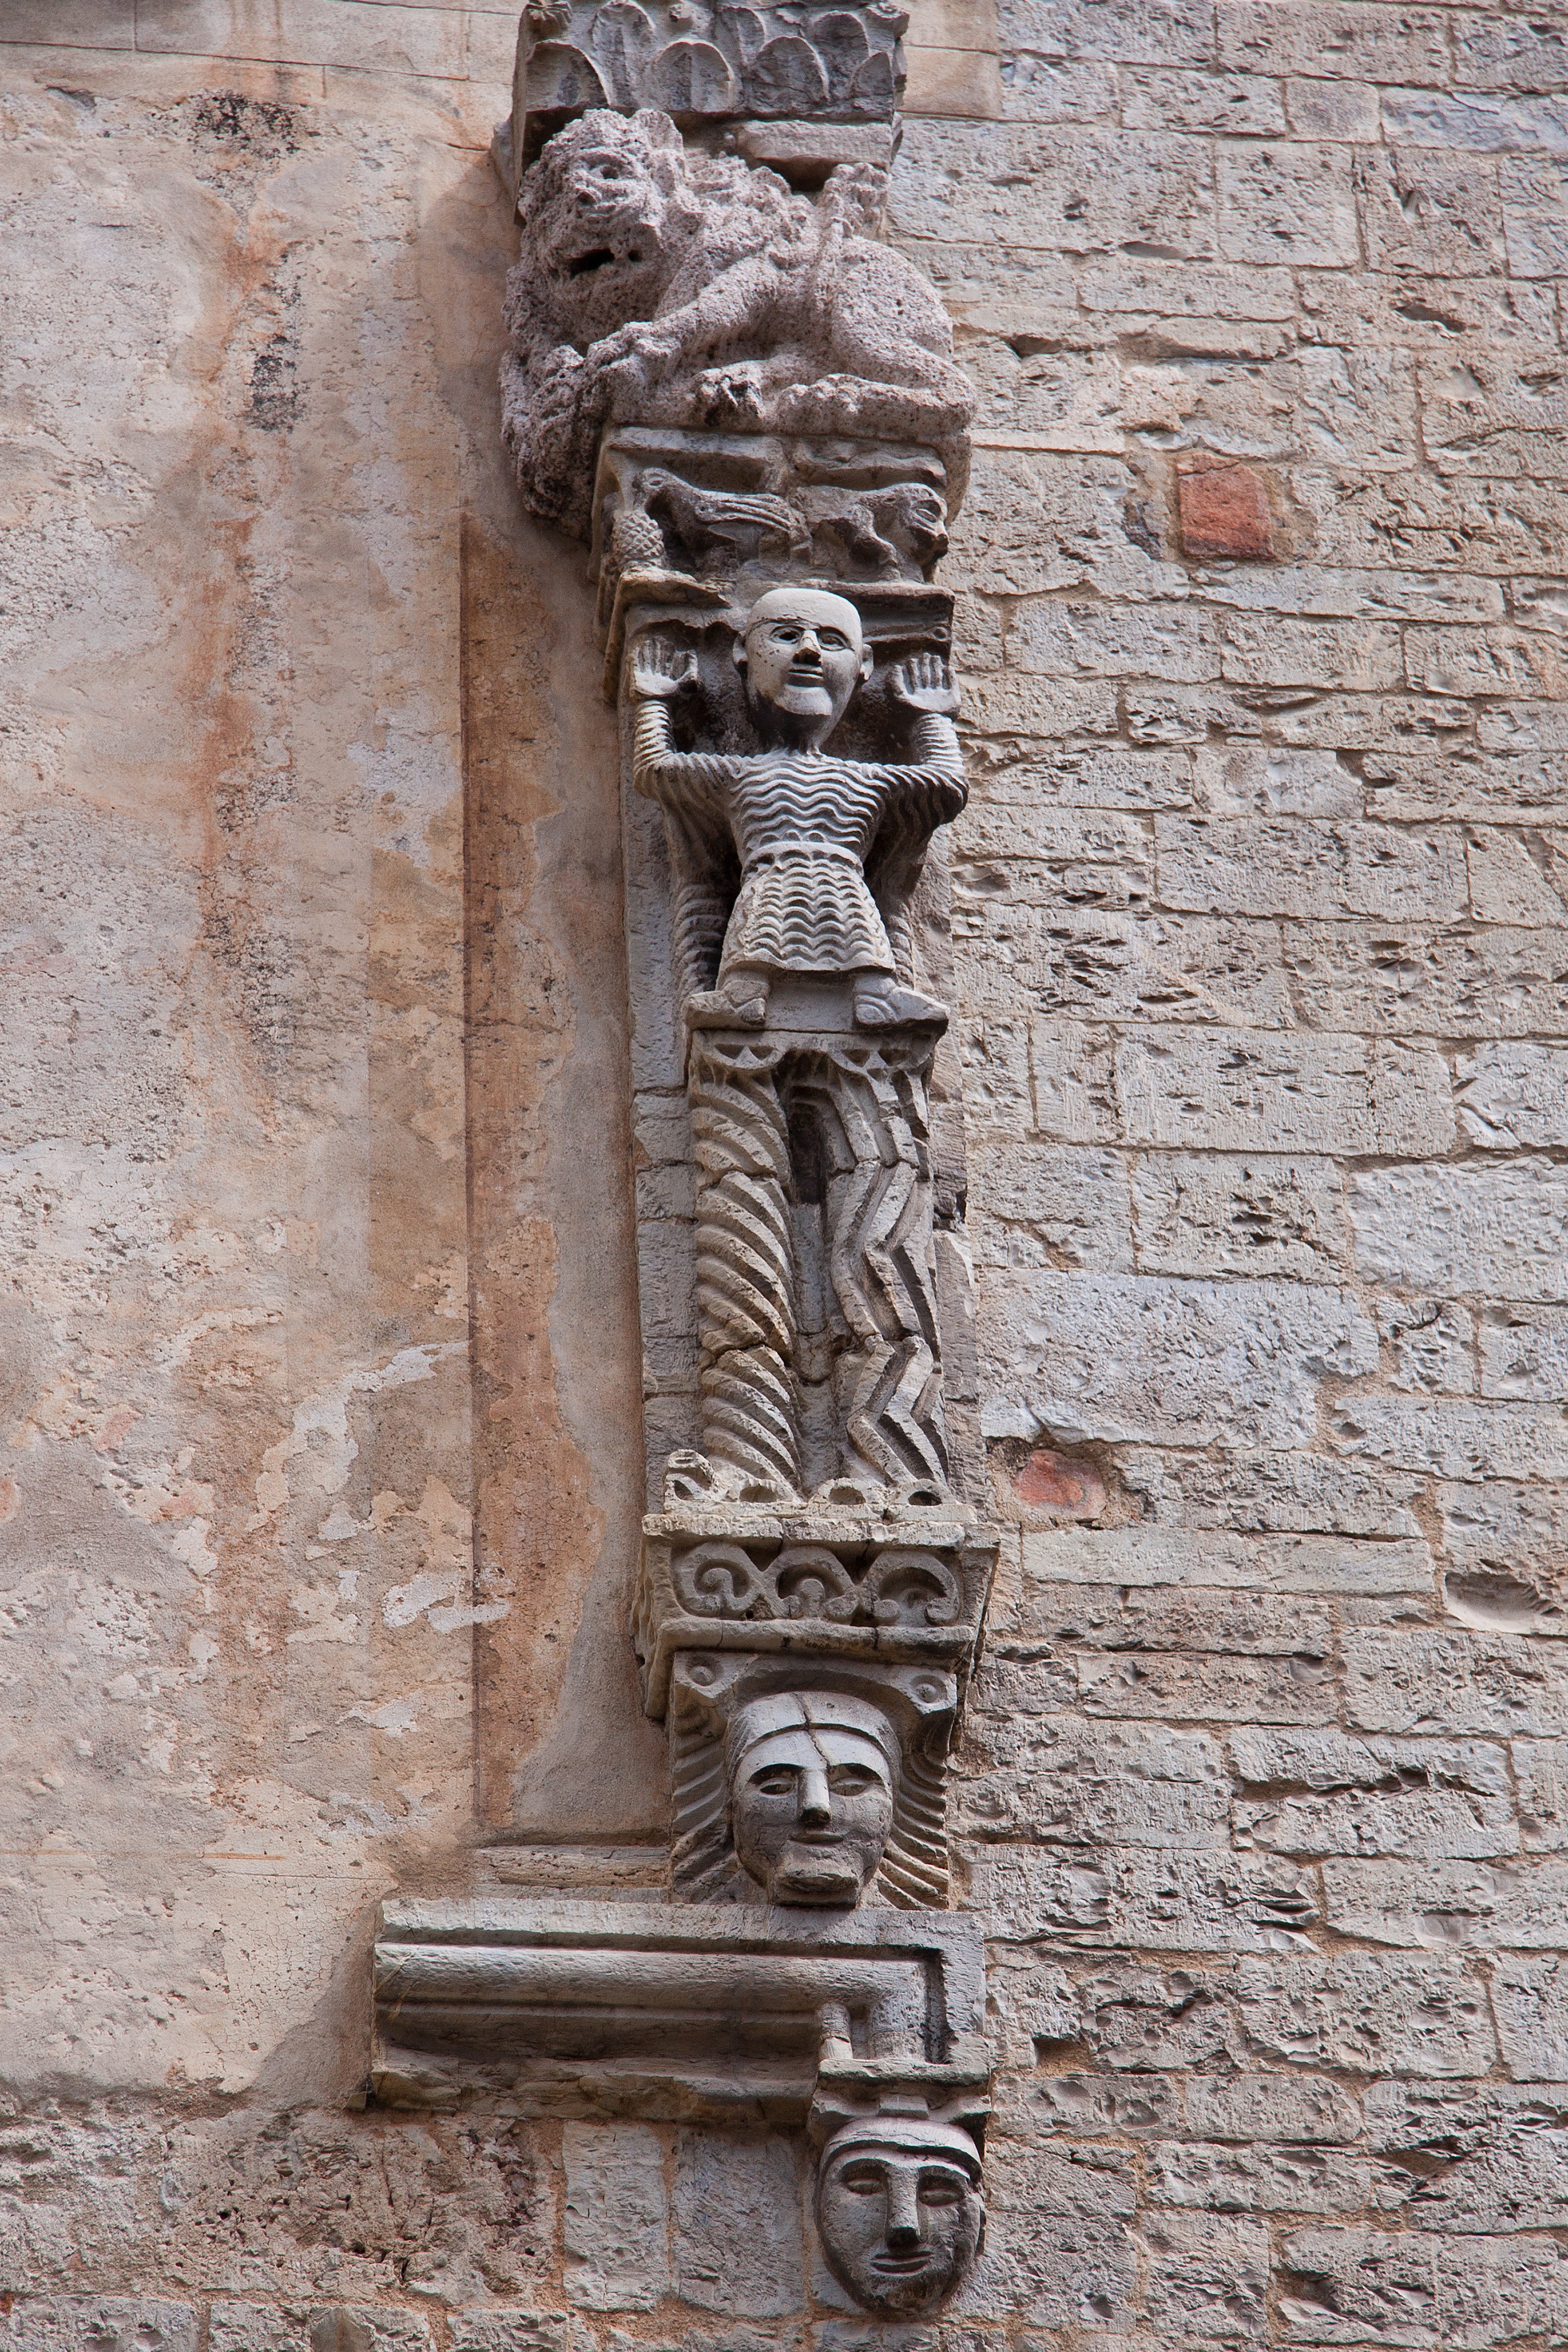
architecture, structure, wood, building, old, wall, monument, statue, pillar, column, human, facade, lion, face, sculpture, art, figure, temple, worship, masks, carving, rhaeto romanic, stone carving, ancient history, figural decorations